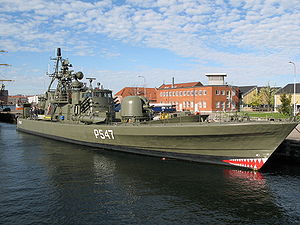
P547 Sehested
Museumsskibet P547 Sehested er den ottende byggede enhed i Willemoes-klassen. Sehested blev bygget på Frederikshavn Værft fra december 1976 til maj 1977. Den indgik i Flådens tal fra 18. maj 1978.